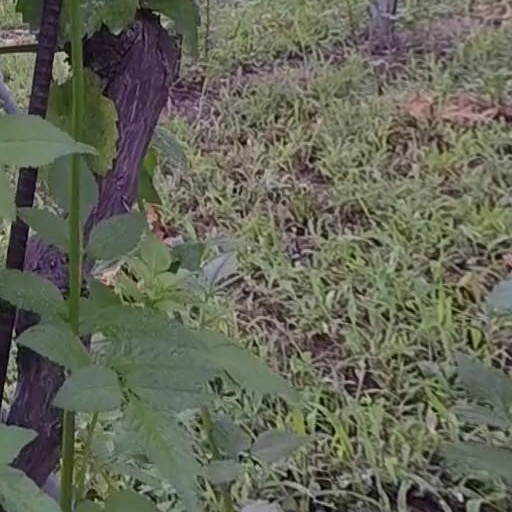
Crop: grape